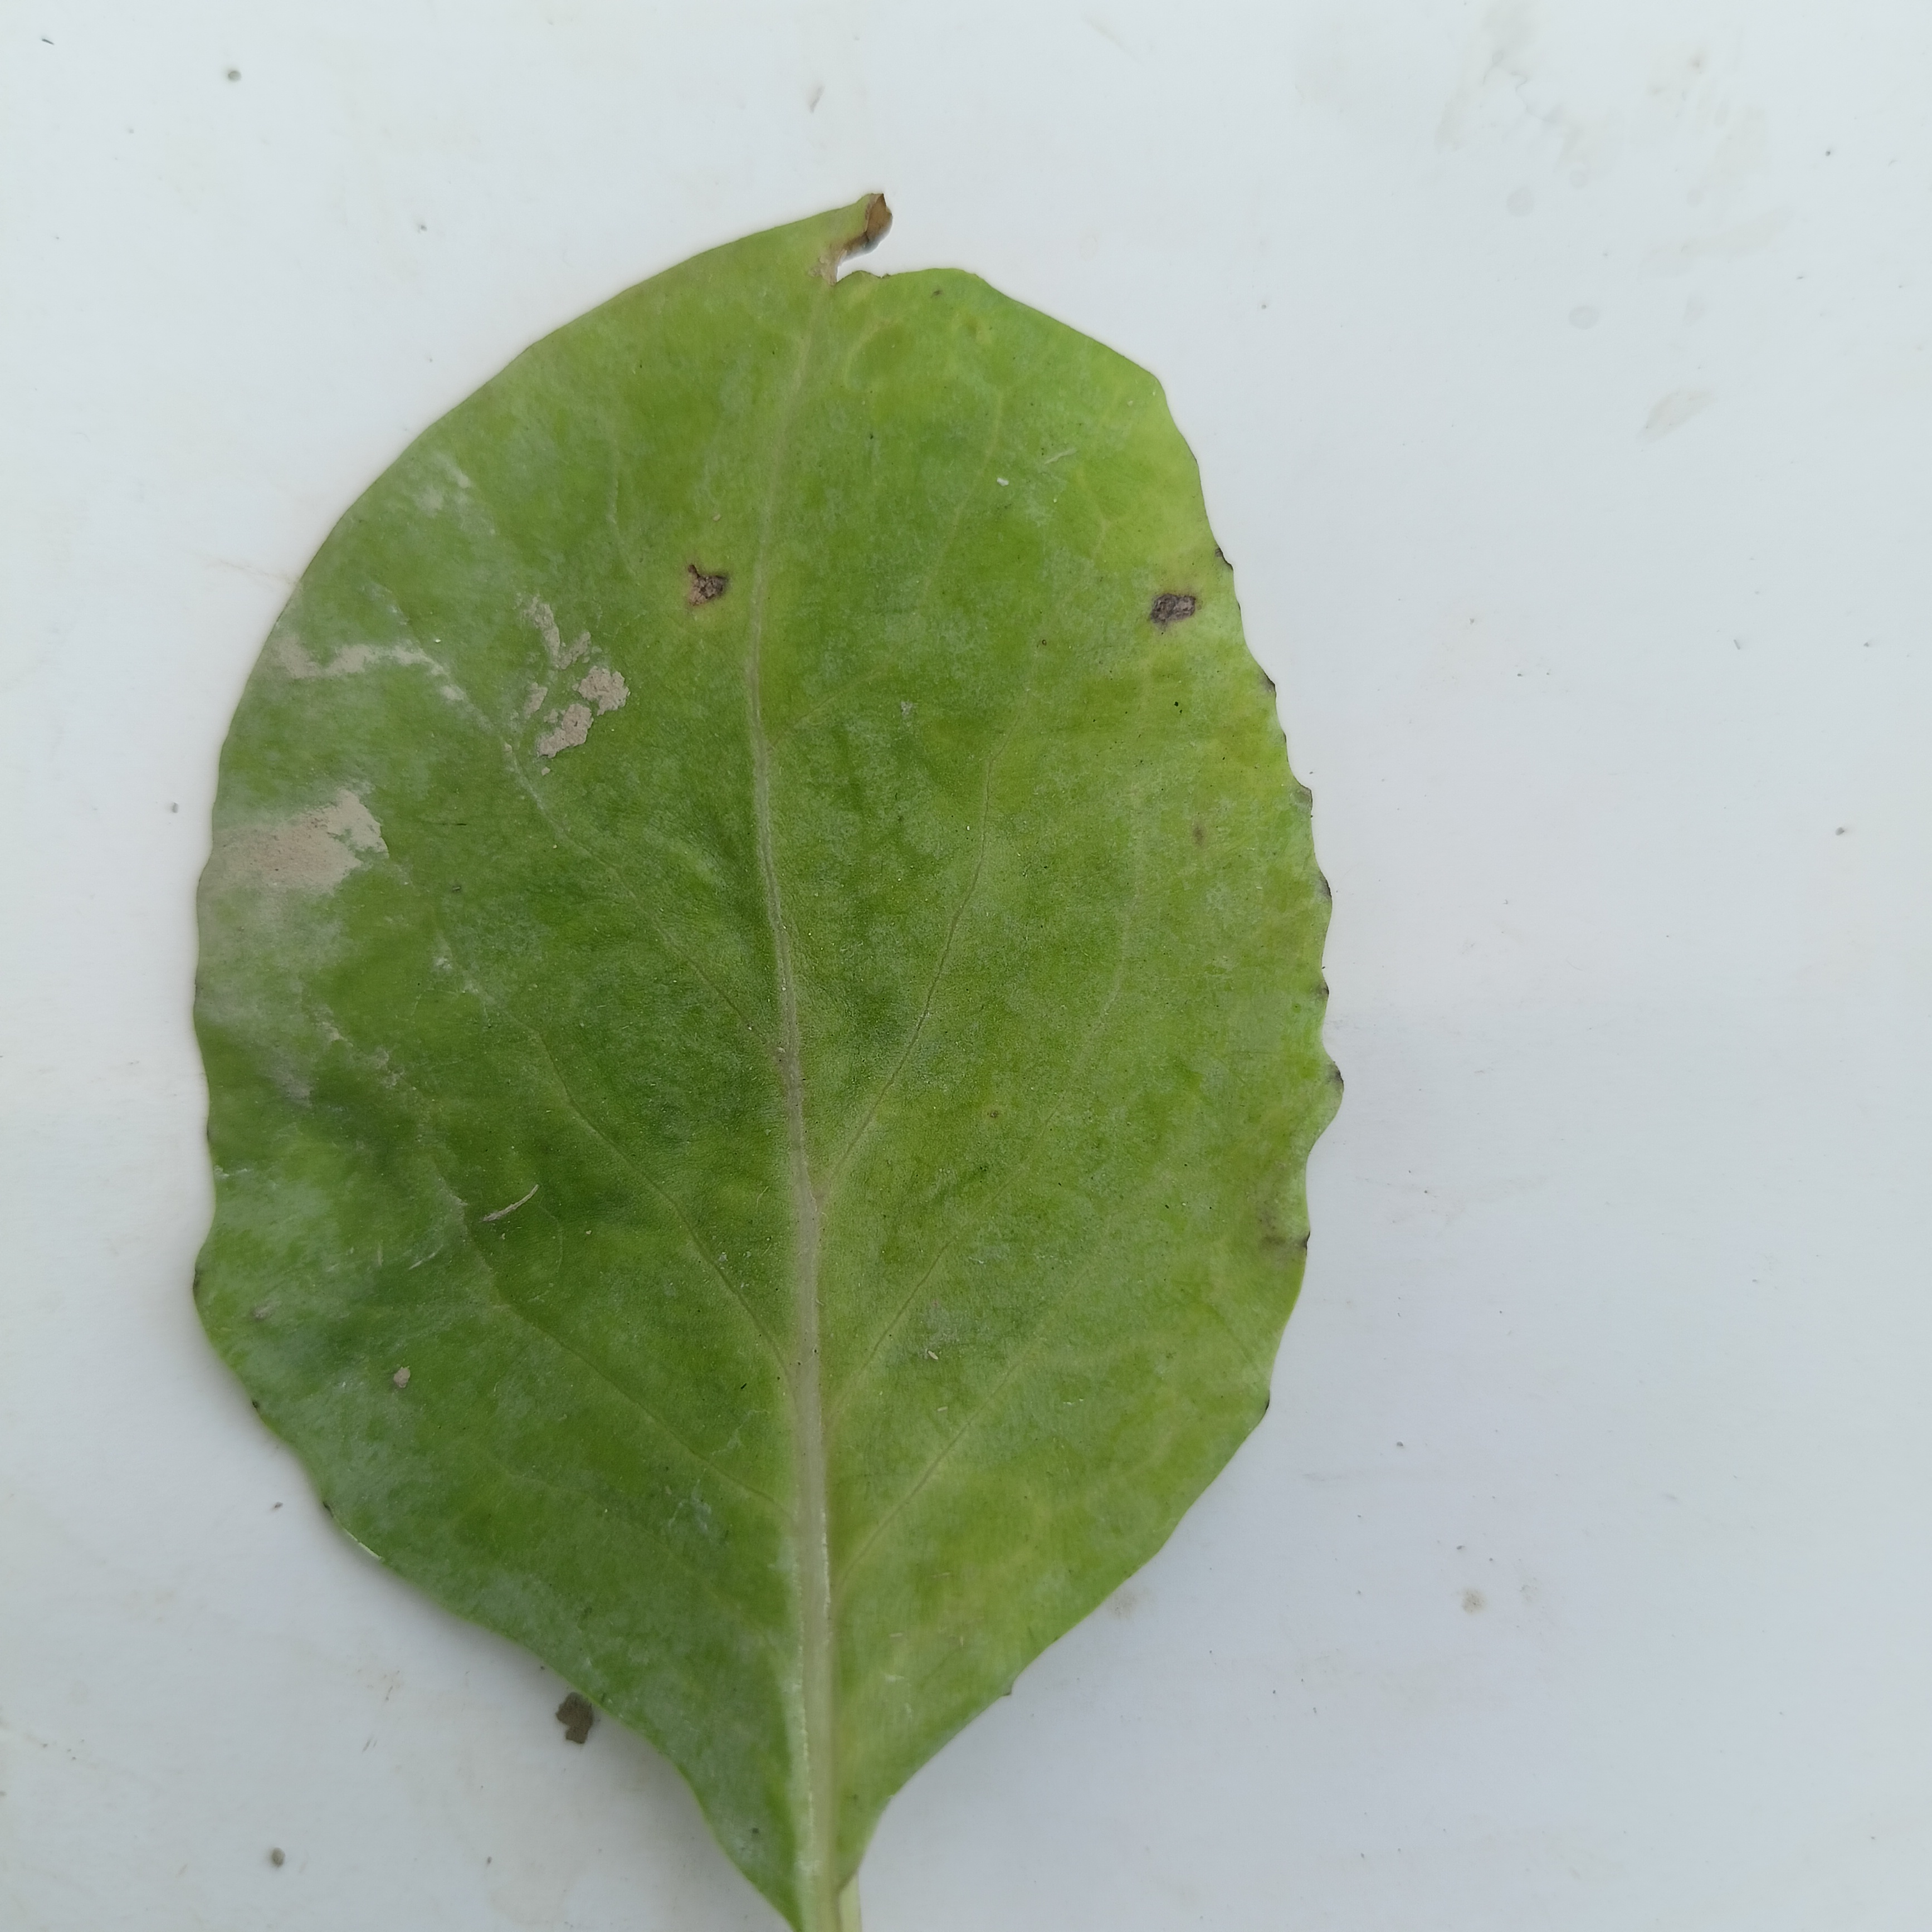
Label: Black Rot